Samuel Foote

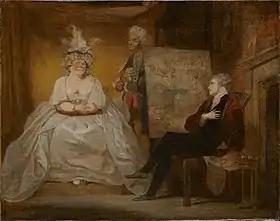
Scene from "Taste" in a painting by Robert Smirke. Lady Pentweazel, played by Foote, wore a large headdress, satirizing the elaborate headdresses of the day, with feathers that fell out throughout the play.

At the close of the Haymarket season in 1749, Foote left London for Paris in order to spend money he had recently inherited. Upon his return to London in 1752, Foote's new comedy, "Taste", was produced at Drury Lane. Foote took aim at the burgeoning art and antiquities market and particularly aristocratic collectors. In his preface to the play, Foote specifies his targets as the "barbarians who have prostituted the study of antiquity to trifling superficiality, who have blasted the progress of the elegant arts by unpardonable frauds and absurd prejudices, and who have vitiated the minds and morals of youth by persuading them that what serves only to illustrate literature is true knowledge and that active idelness is real business."